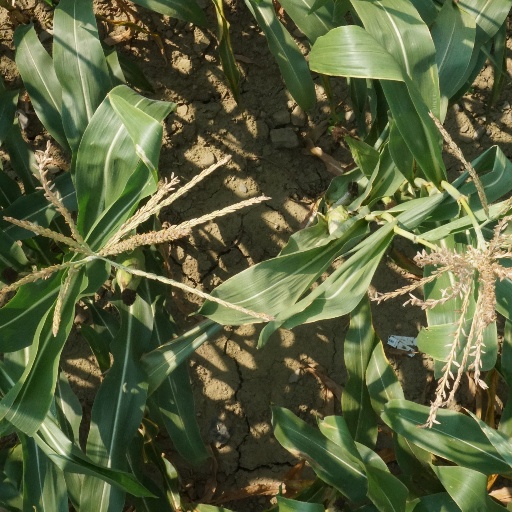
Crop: maize; corn